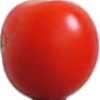
Label: Tomato Cherry Red 1